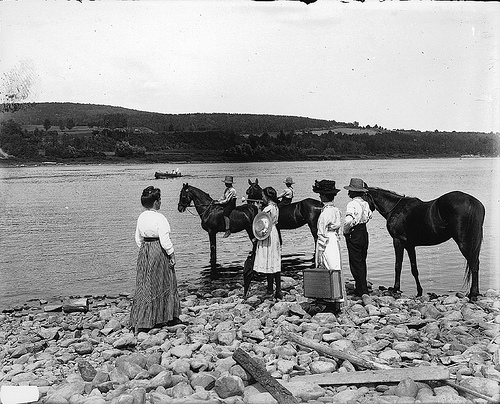
user: Given an image and a question. Answer the question in a short answer. Question: What is the best way to ride one of these? Short Answer:
assistant: with saddle